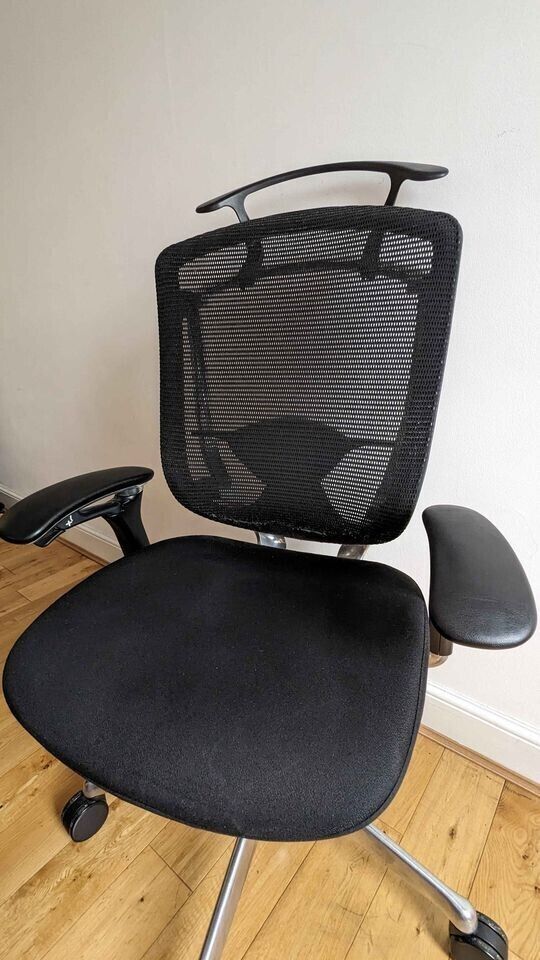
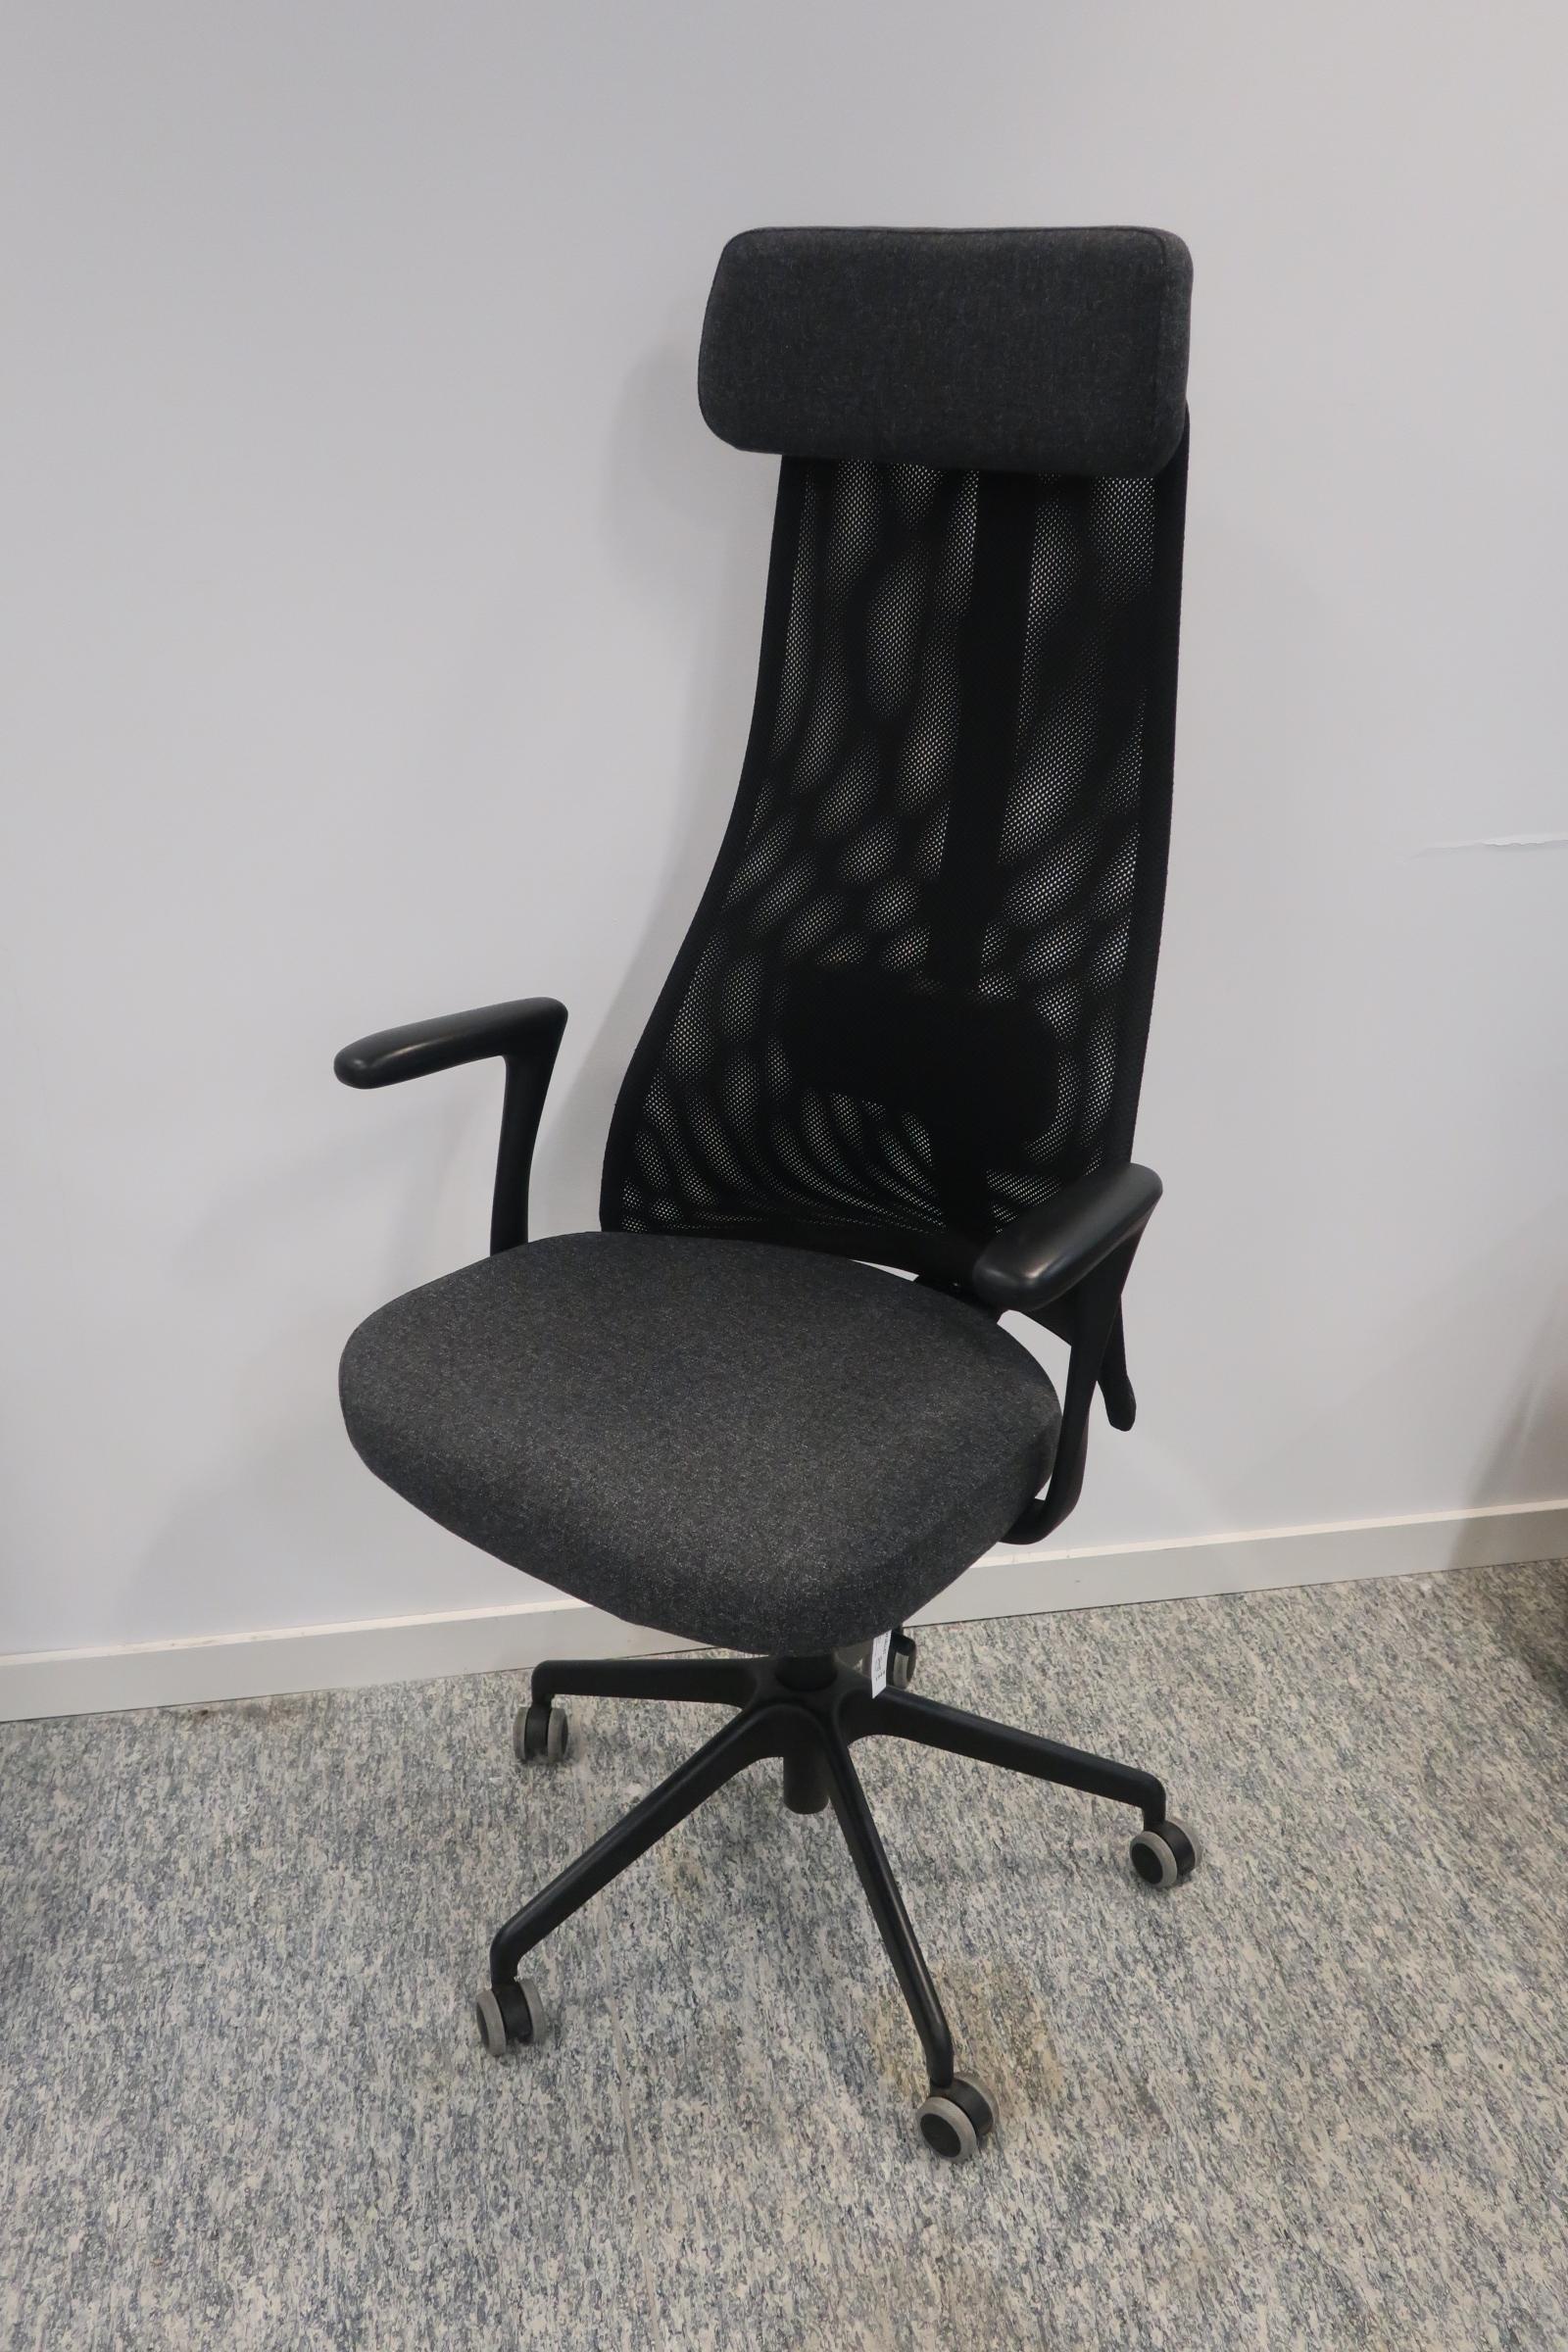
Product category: items_chair
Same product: no